Article One of the United States Constitution

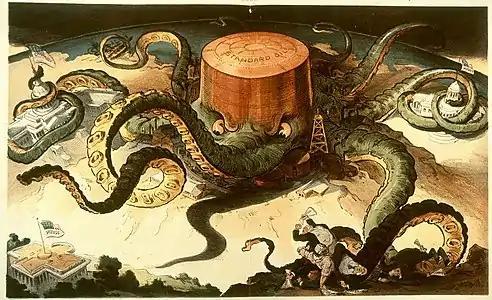
The Seventeenth Amendment, by which senators became directly elected, prevented Gilded Age monopolies from controlling the U.S. Senate (left) by corrupting state legislatures (right), who were previously responsible for appointing the states' respective U.S. senators.

The first Clause of Section Three provides that each state is entitled to have two senators, who would be "elected by its state legislature" (now by the people of each state), serve for staggered six-year terms, and have one vote each. Through these provisions, adopted following the Connecticut Compromise, the Framers sought to protect the sovereignty and interests of states. This clause has been superseded by the Seventeenth Amendment, ratified in 1913, which, in part, provides "as amended", that